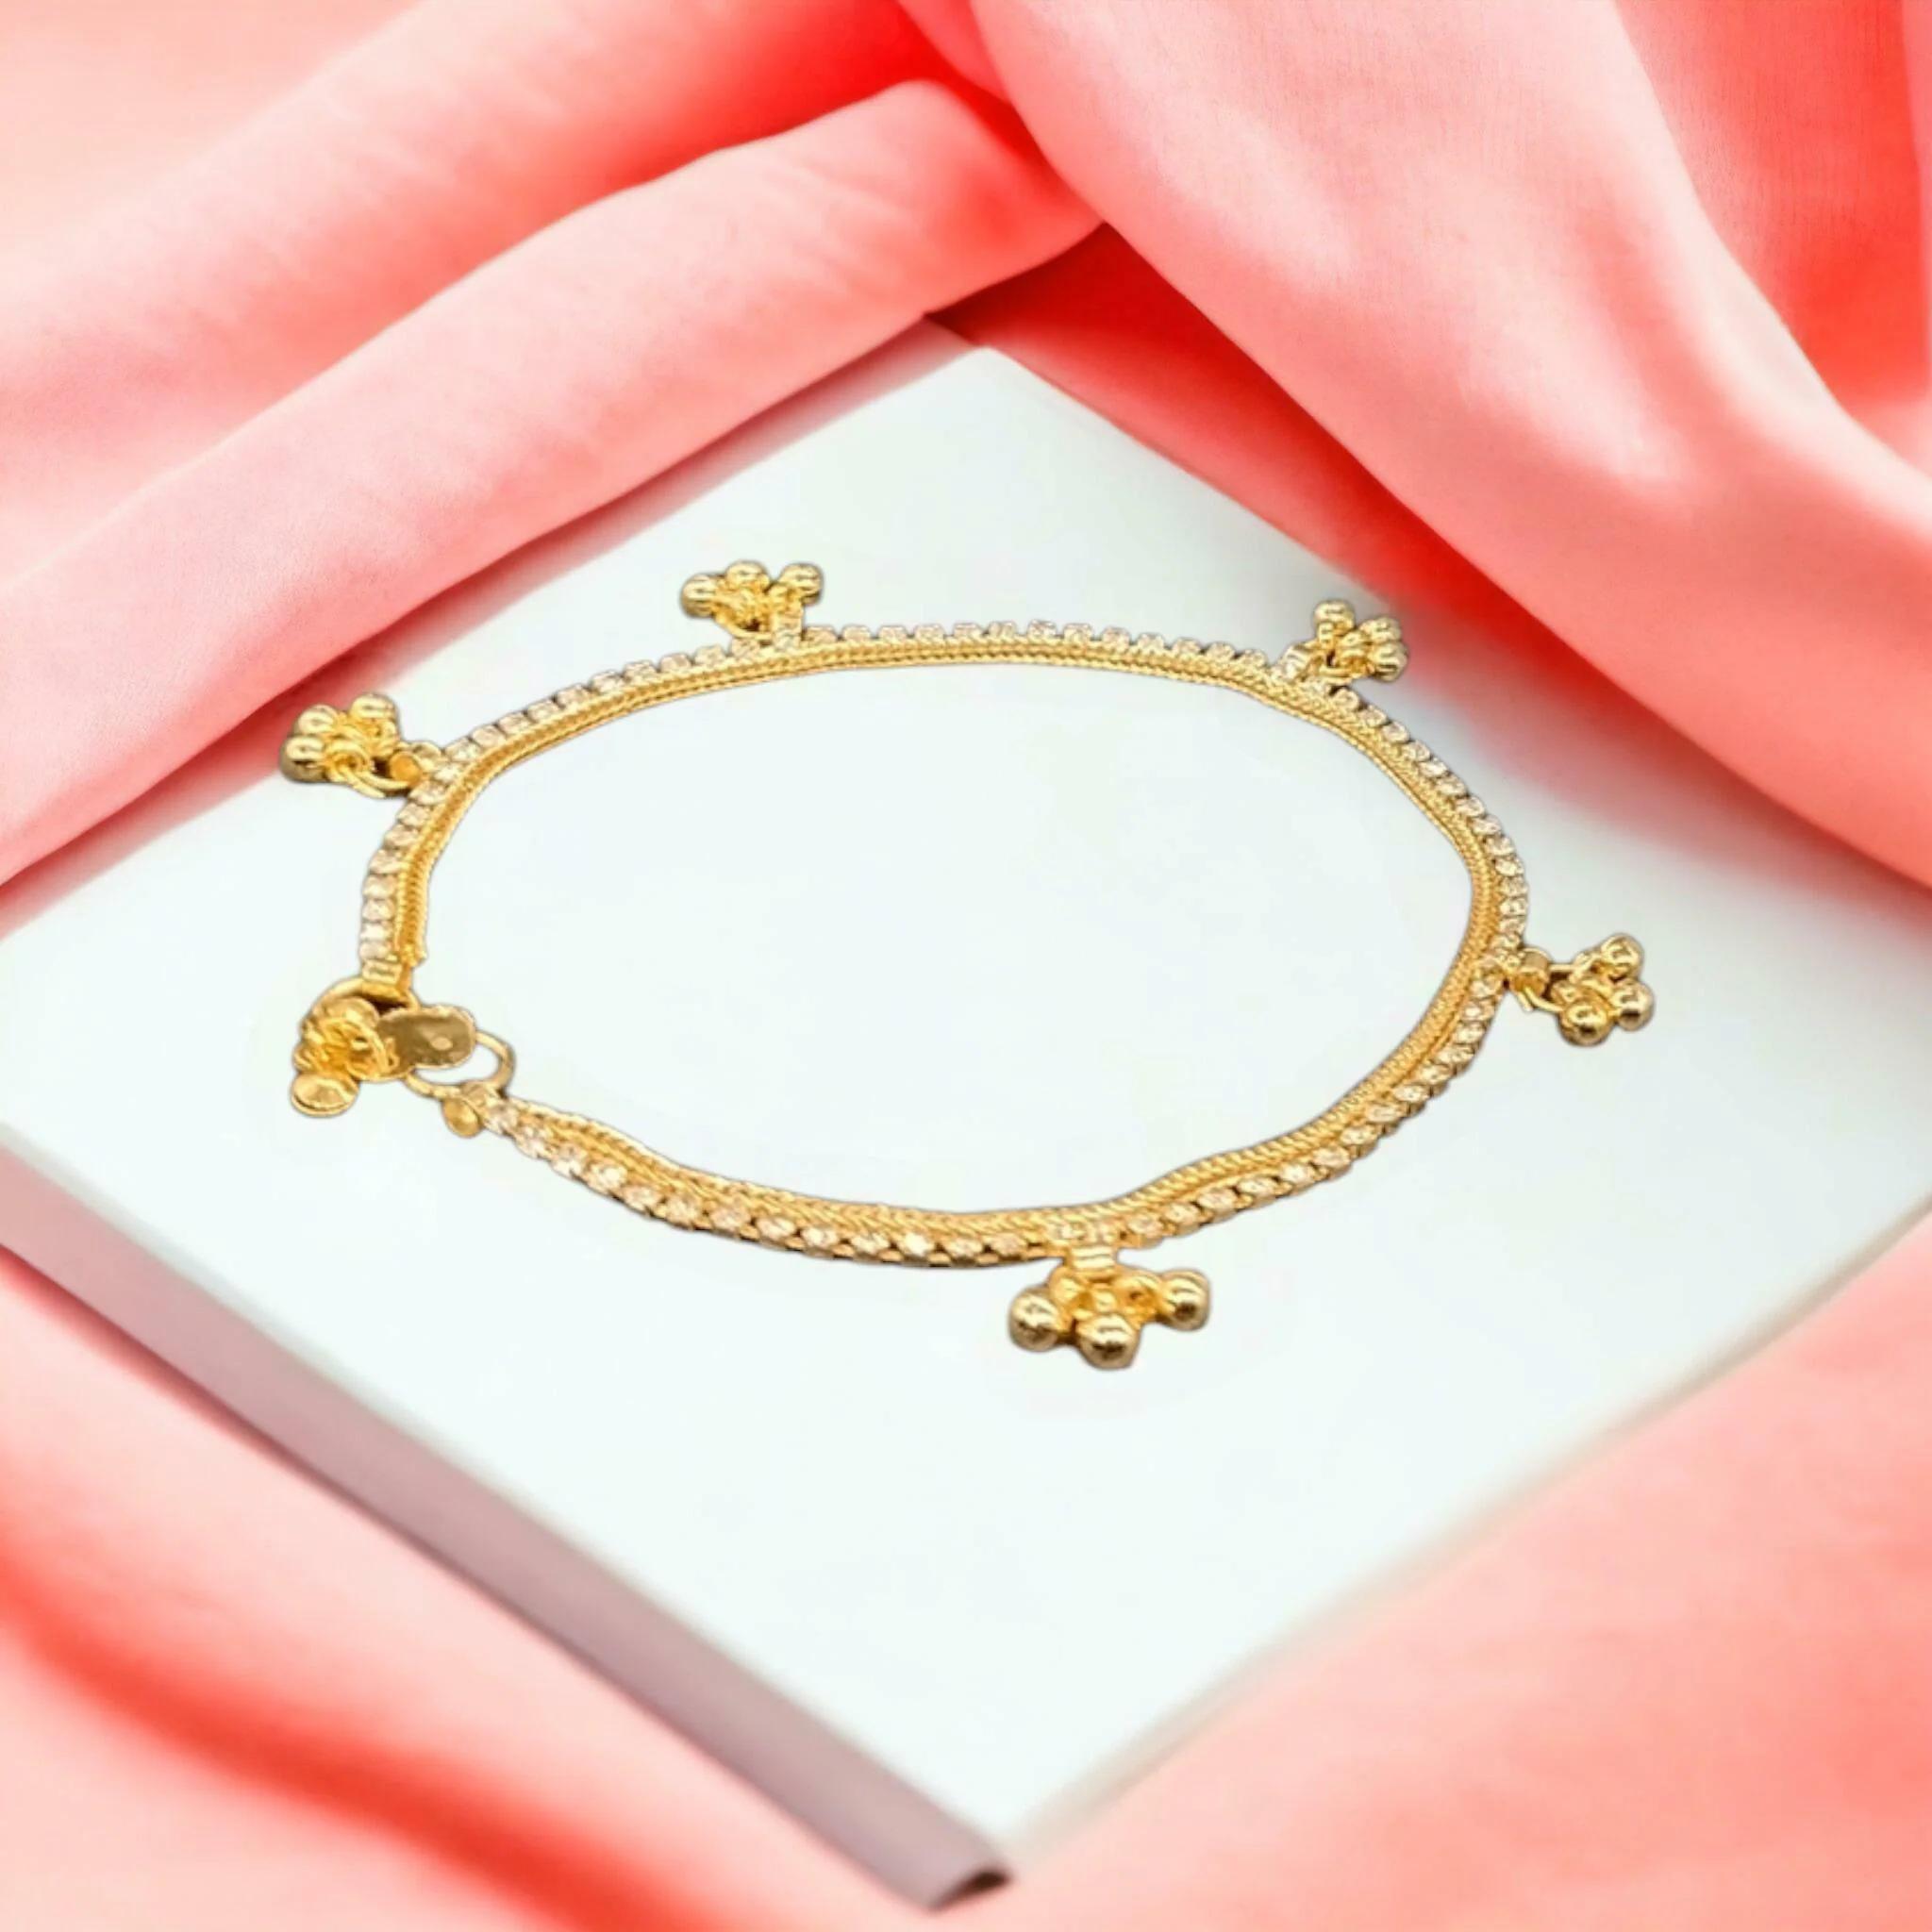
BR Ornaments Allure Bejeweled Women Anklets & Toe Rings Alloy Anklet (Pack of 2)
Type: Anklet
Brand: BR Ornaments
Price: Rs. 199
 This silver anklet looks good with all indian outfitsor traditional outfits suitable girls and women of all ages. grab this pair of anklets, you will feel stylish ankle and shining silver anklet will make beautiful, you must buy the sns traders anklets you will never go wrong with the latest design, fancy anklets in silver jewellery.